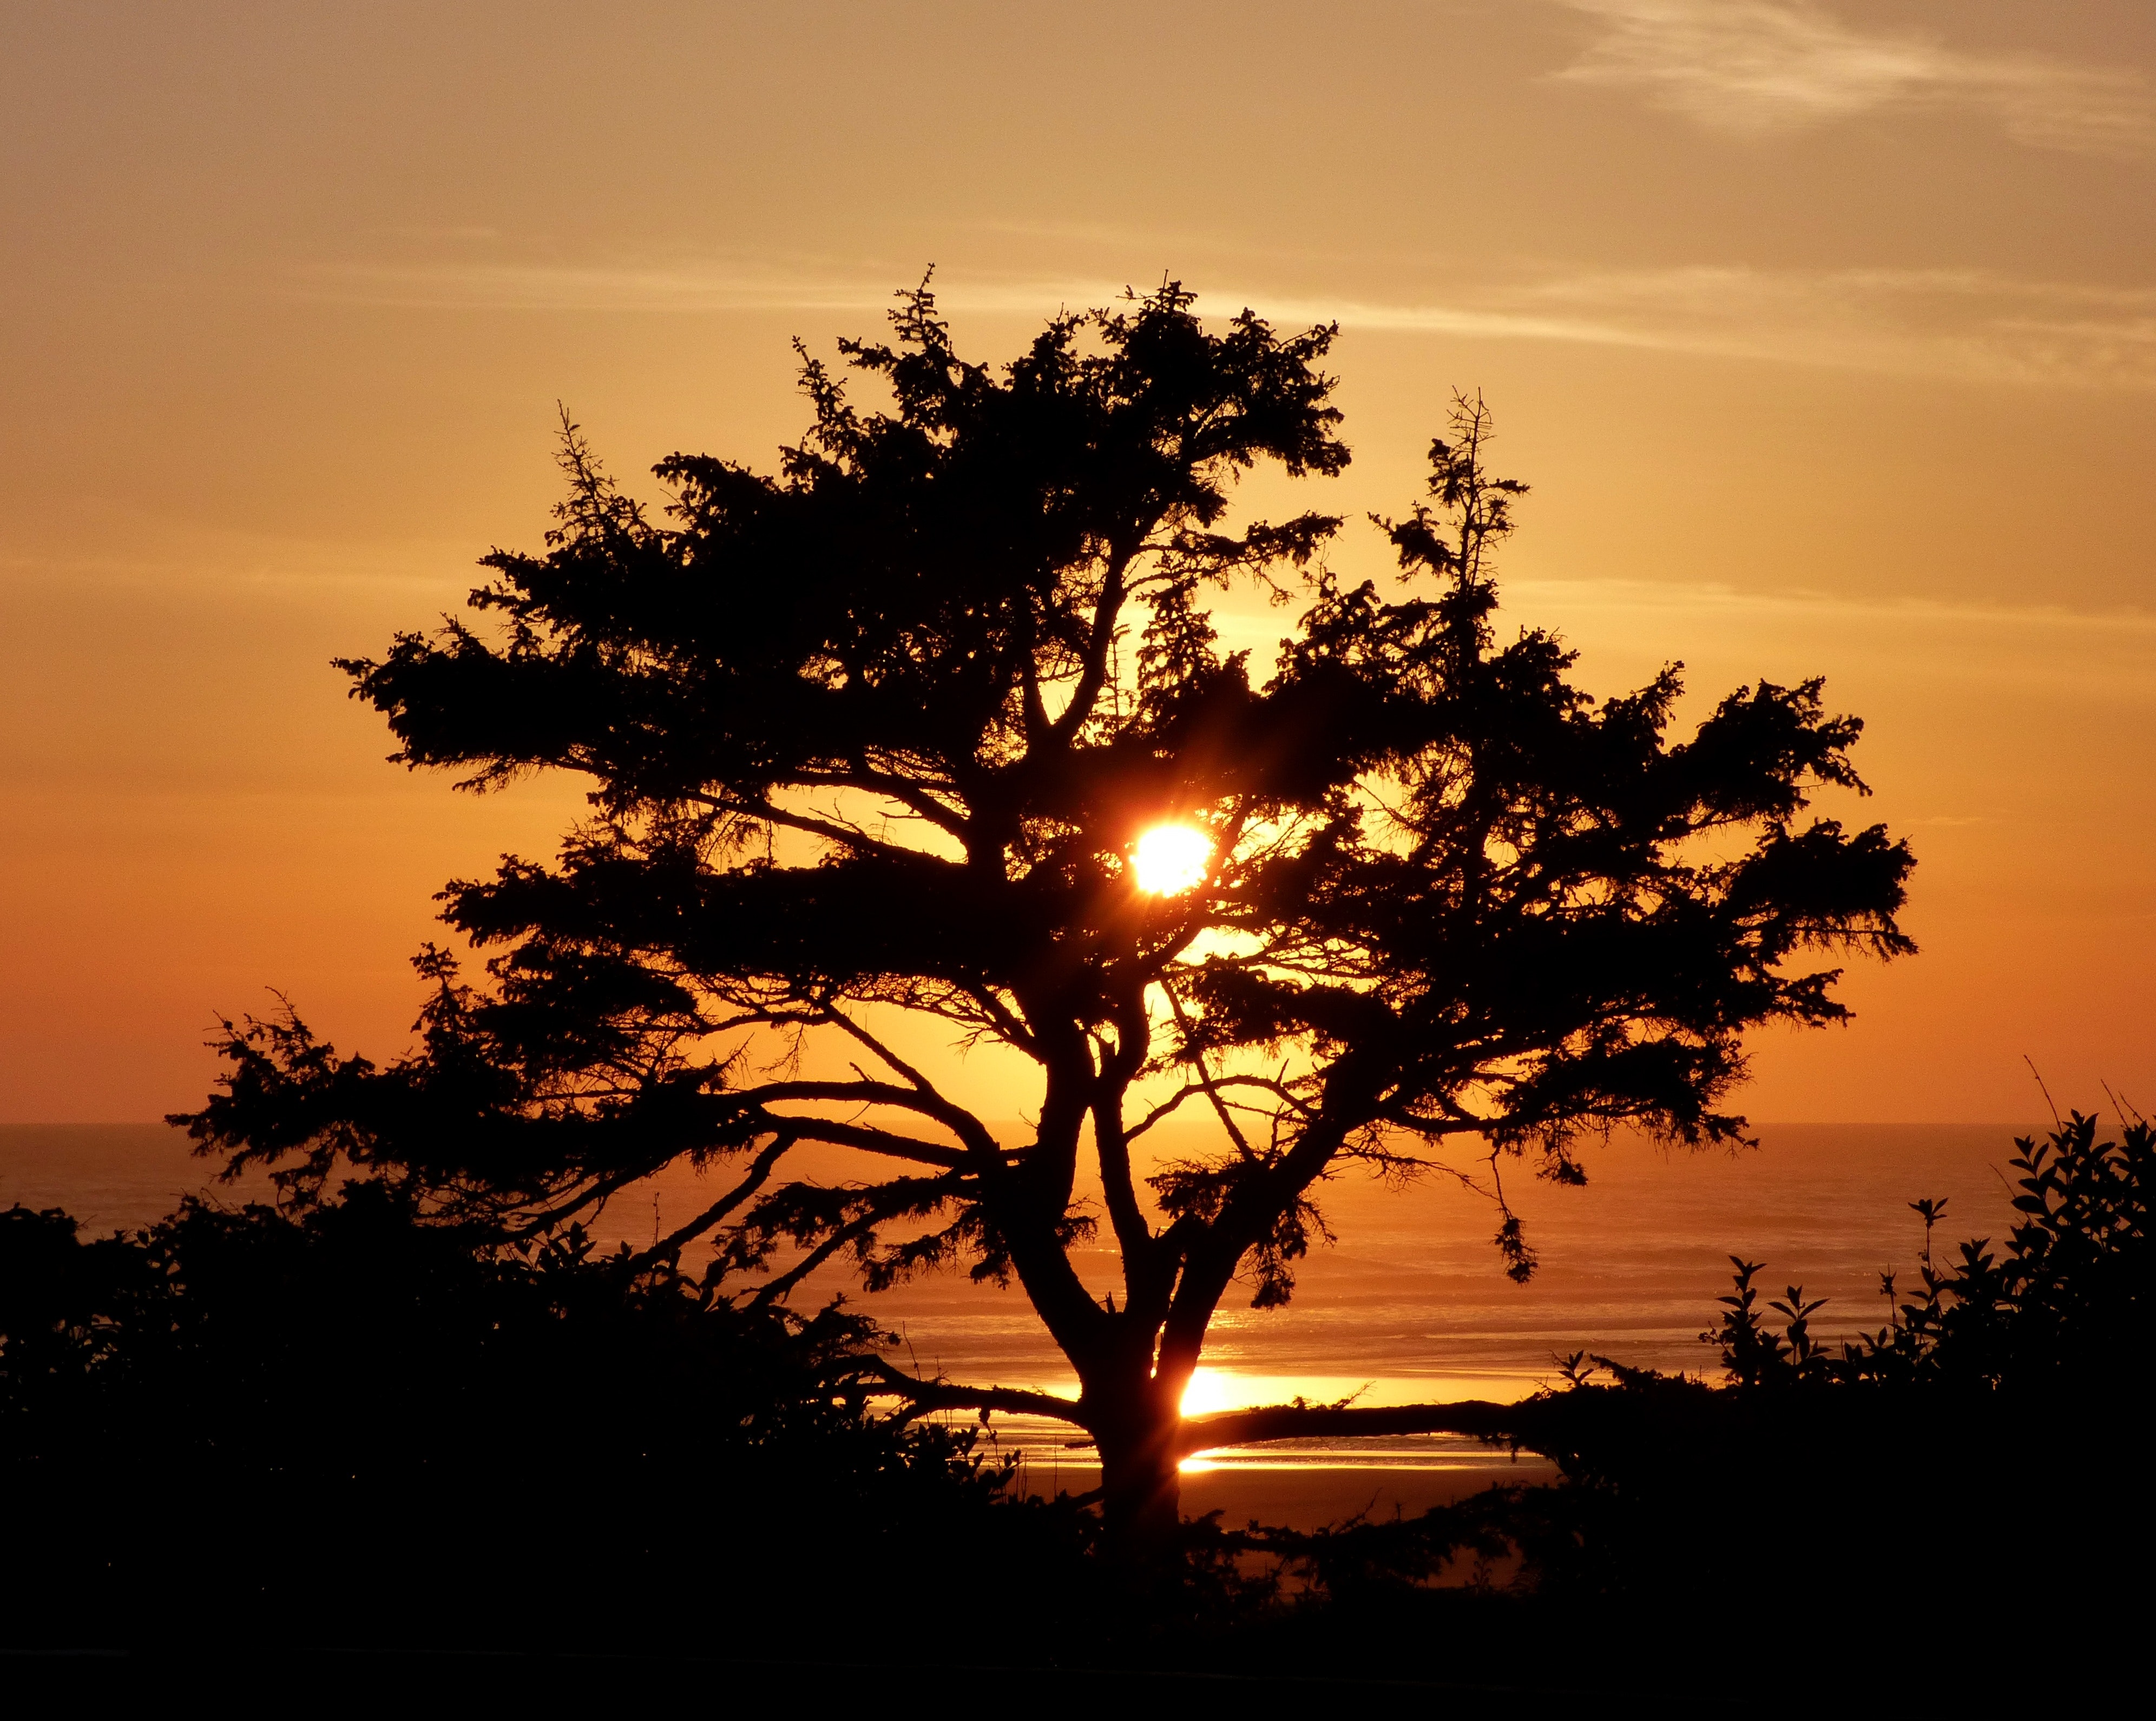
sky, sunset, tree, natural landscape, sunrise, afterglow, horizon, sun, evening, morning, cloud, heat, branch, woody plant, dusk, calm, plant, sunlight, backlighting, red sky at morning, landscape, savanna, silhouette, wildlife, tropics